CarnEvil

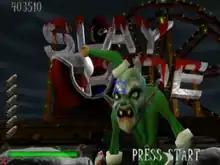
An example of gameplay in "CarnEvil", during the Rickety Town level

"CarnEvil" is a light-gun shooter game in which the player, as an unnamed teenage everyman, must clear four levels by eliminating waves of various gruesome creatures such as evil clowns, sideshow freaks and Krampus's elves. The first three levels can be played in any order with no effect on the gameplay, with the fourth level being accessed upon their completion. Each level opens with a sardonic greeting from Umlaut, a floating jester skull who serves as the game's host.